Cone Nebula

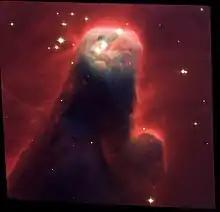
Taken on April 2, 2002 by the Hubble Space Telescope

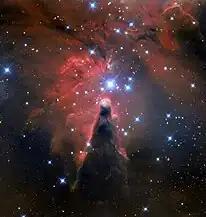
A image of the Cone Nebula and the molecular cloud surrounding it This image was taken from the Mount Lemmon SkyCenter Schulman Telescope.

The Cone Nebula is an H II region in the constellation of Monoceros. It was discovered by William Herschel on December 26, 1785, at which time he designated it H V.27. The nebula is located about 830 parsecs or 2,700 light-years from Earth. The Cone Nebula forms part of the nebulosity surrounding the Christmas Tree Cluster. The designation of NGC 2264 in the New General Catalogue refers to both objects and not the nebula alone.